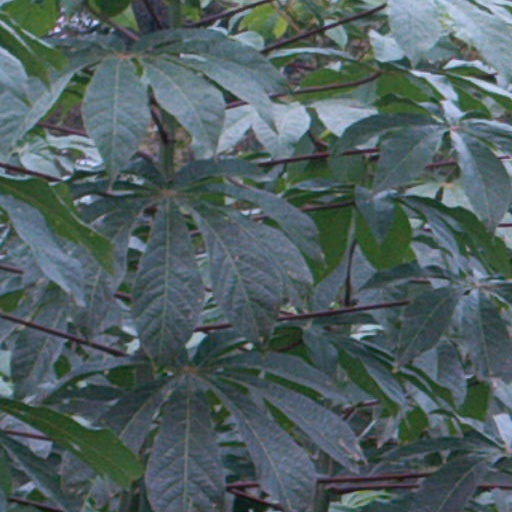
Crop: cassava